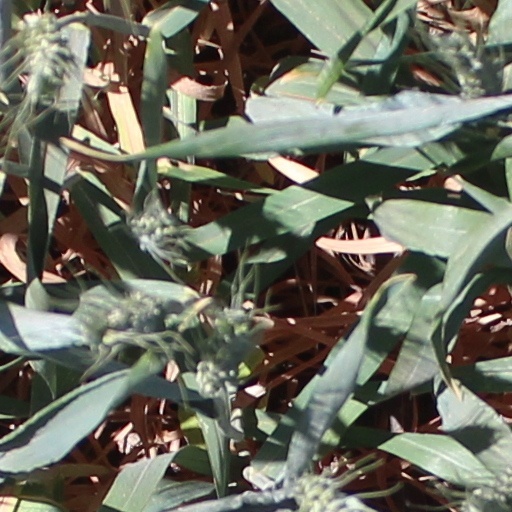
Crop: wheat